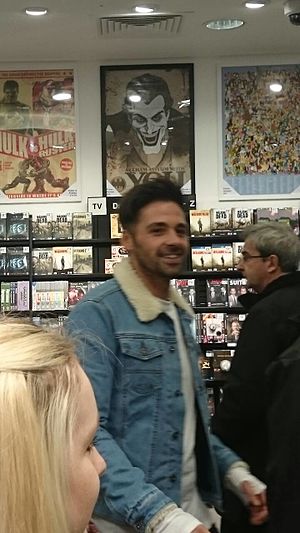
Ben Haenow
Ben Haenow er en engelsk sanger som vandt sæson 11 af det britiske udgave af X Factor